Tony Allen (comedian)

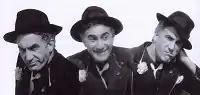
Allen in 1983

Anthony Lawrence Allen (4 March 1945 – 1 December 2023) was an English comedian and writer. Known as the "godfather of alternative comedy", Allen was one of the original alternative comedians. In May 1979, following notoriety at Speakers' Corner with his "Full-Frontal Anarchy Platform", he began to perform at The Comedy Store. Two months later he founded Alternative Cabaret with Alexei Sayle and ran a regular "Alt Cab" Club night in the back bar of the Elgin pub on Ladbroke Grove in London.